Pilla Nachindi

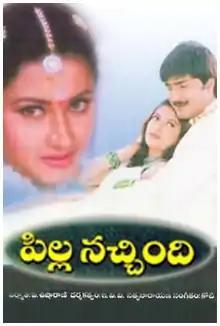
Film poster

Pilla Nachindi is a 1999 Telugu-language comedy film directed by E.V.V Satyanarayana. The film stars Srikanth, Rachana and Sanghavi. Music for this film was composed by Koti.